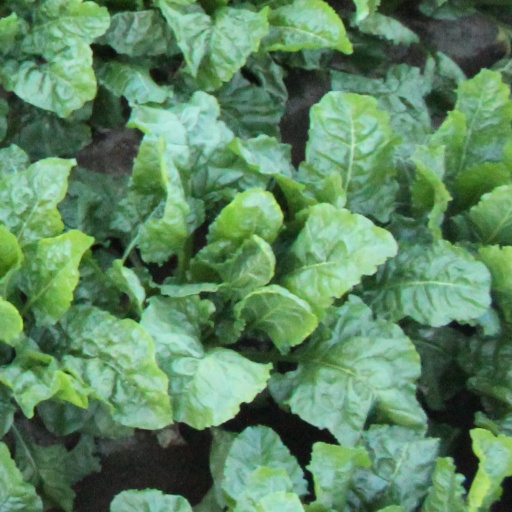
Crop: sugar beet